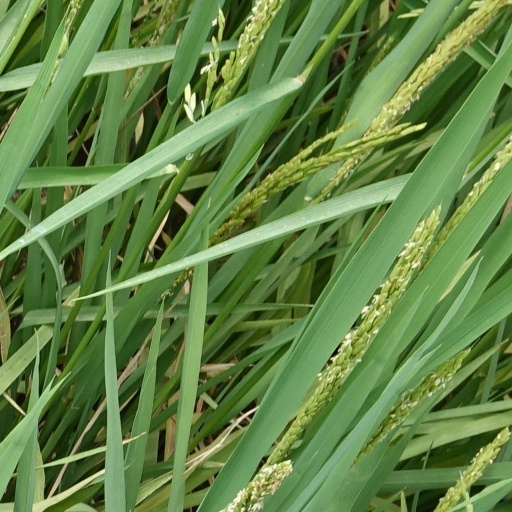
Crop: rice